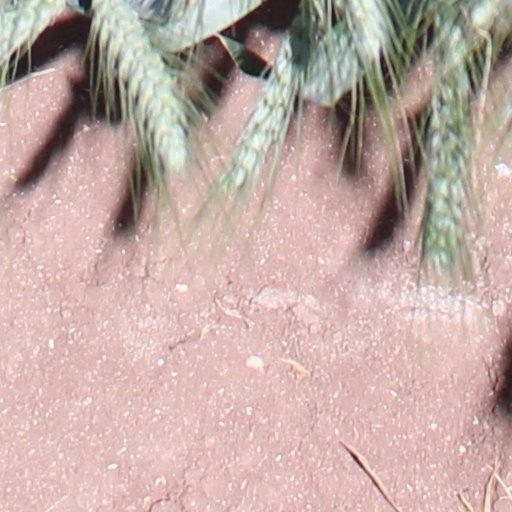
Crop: wheat